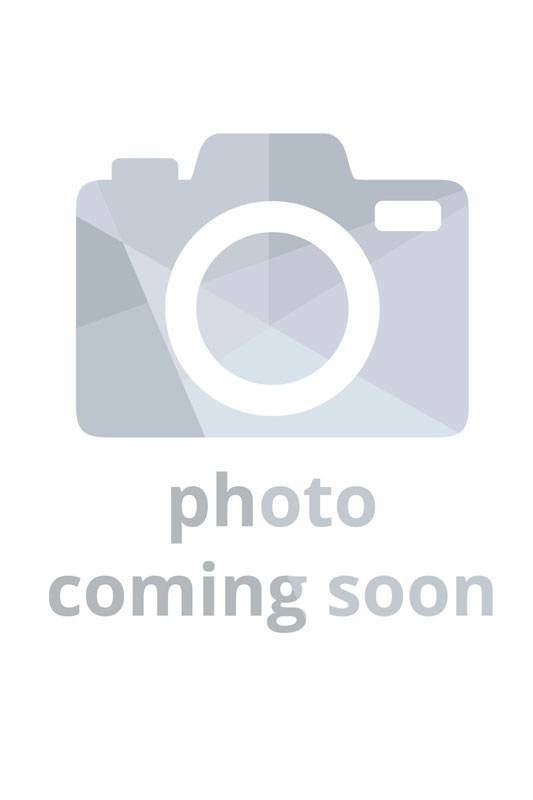
MSM 50L - Dough Hook (NM)
MSM 50L - Dough Hook (NM)
Brand: Maxima
Category: Home & Garden > Kitchen & Dining > Kitchen Appliance Accessories > Food Processor Accessories > Dough Hooks